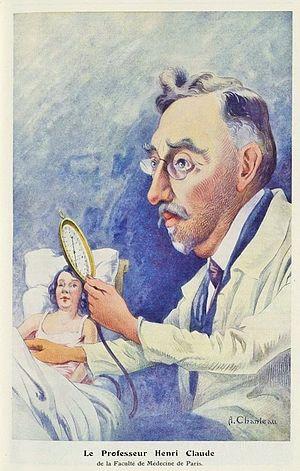
Le Professeur Henri Claude (portrait charge par A. Chanteau) Chanteclair . - 1925. - 20e année Pour établir des liens vers ce document, utiliser les URL ci-dessous
Henri Claude, né en 1869 à Paris et mort en 1945 dans la même ville, est un neurologue et psychiatre français internationalement reconnu.